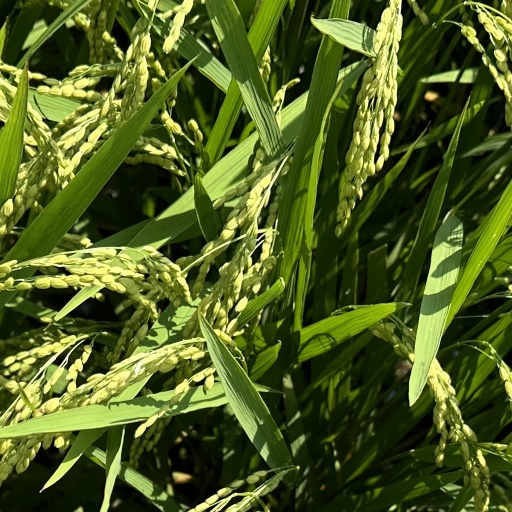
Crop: rice